Betty Gram Swing

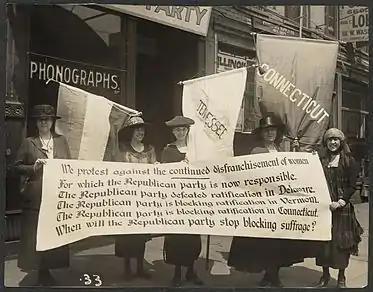
National Woman's Party members picketing the Republican convention, Chicago, June 1920. L-R Abby Scott Baker, Florence Taylor Marsh, Sue Shelton White, Elsie Hill, Betty Gram.

After graduating from the University of Oregon, Betty Gram embarked on a stage career, which she left when she came east to join the National Woman's Party (NWP), led by Alice Paul. The NWP had split with other women's suffrage groups over its focus on a constitutional amendment guaranteeing women the right to vote, as well as on its aggressive tactics. Other groups, namely the National American Woman's Suffrage Association, had built a state-by-state suffrage strategy and opposed the NWP's targeting of President Wilson and Democrats as well as its picketing effort.